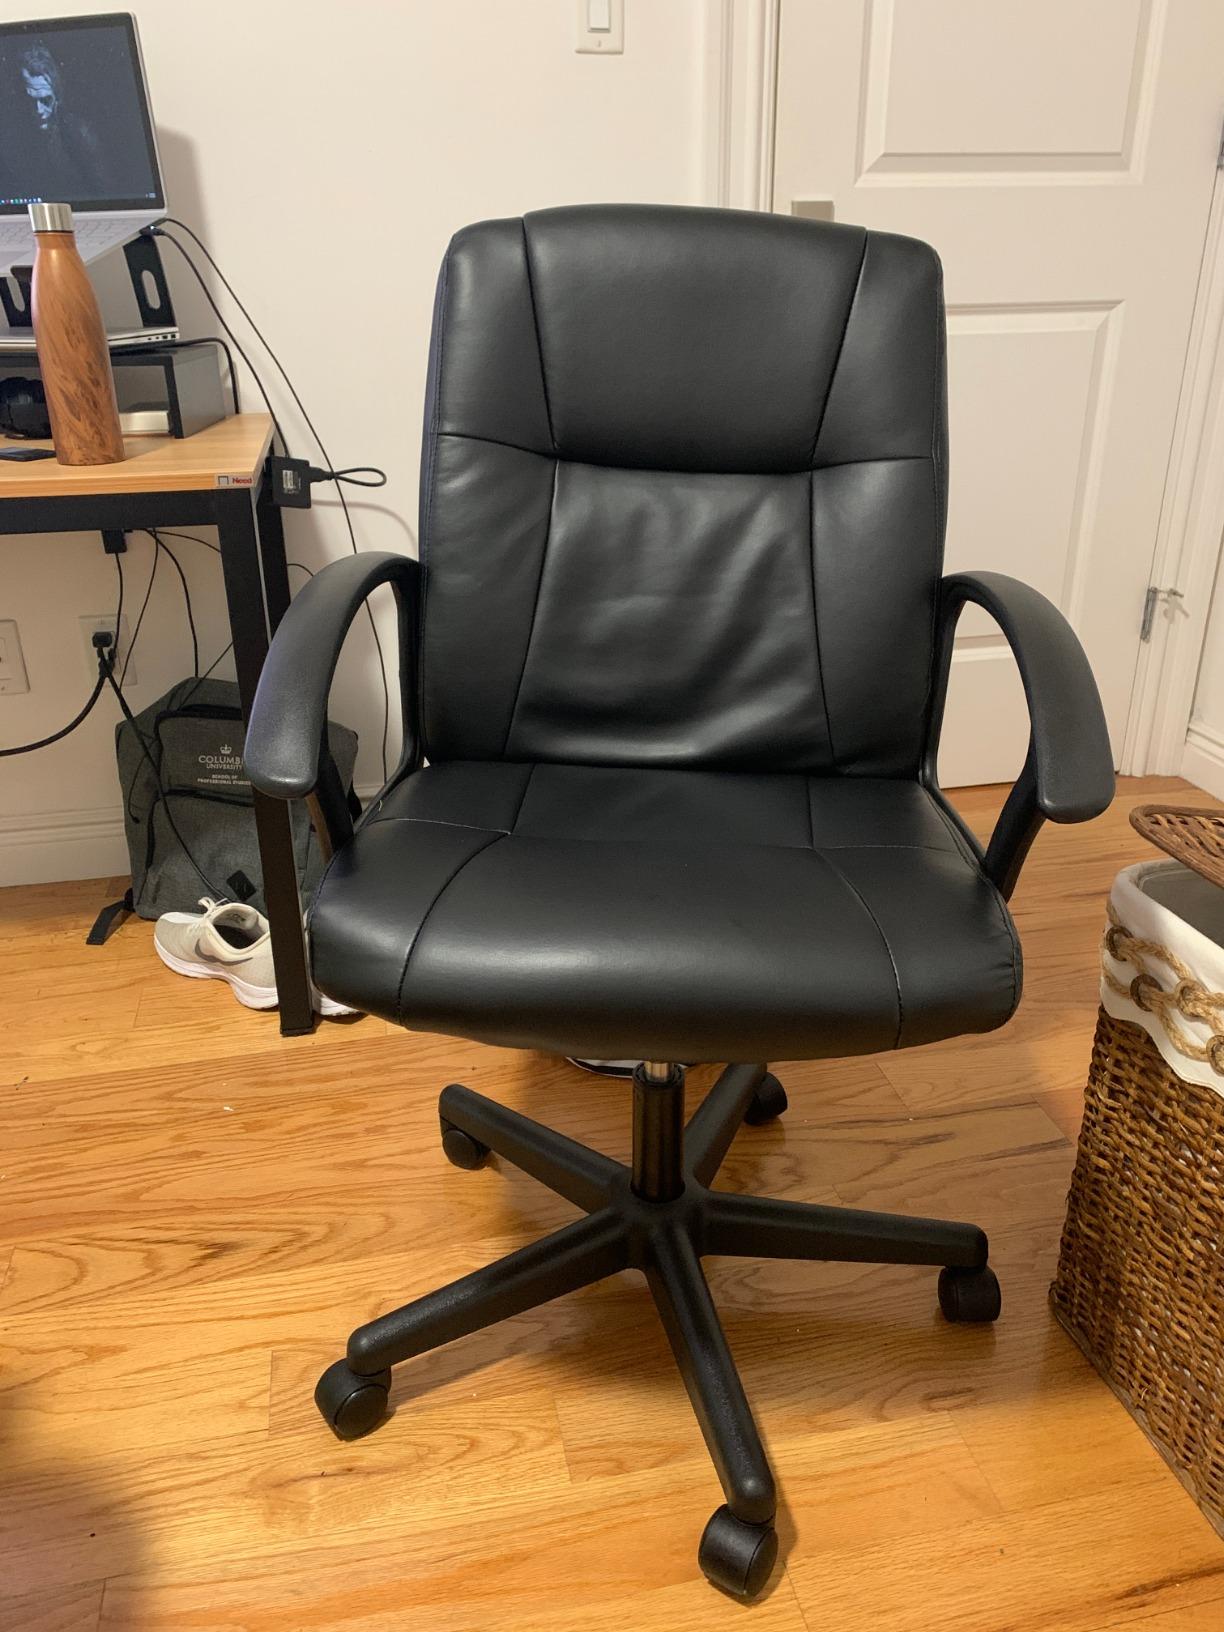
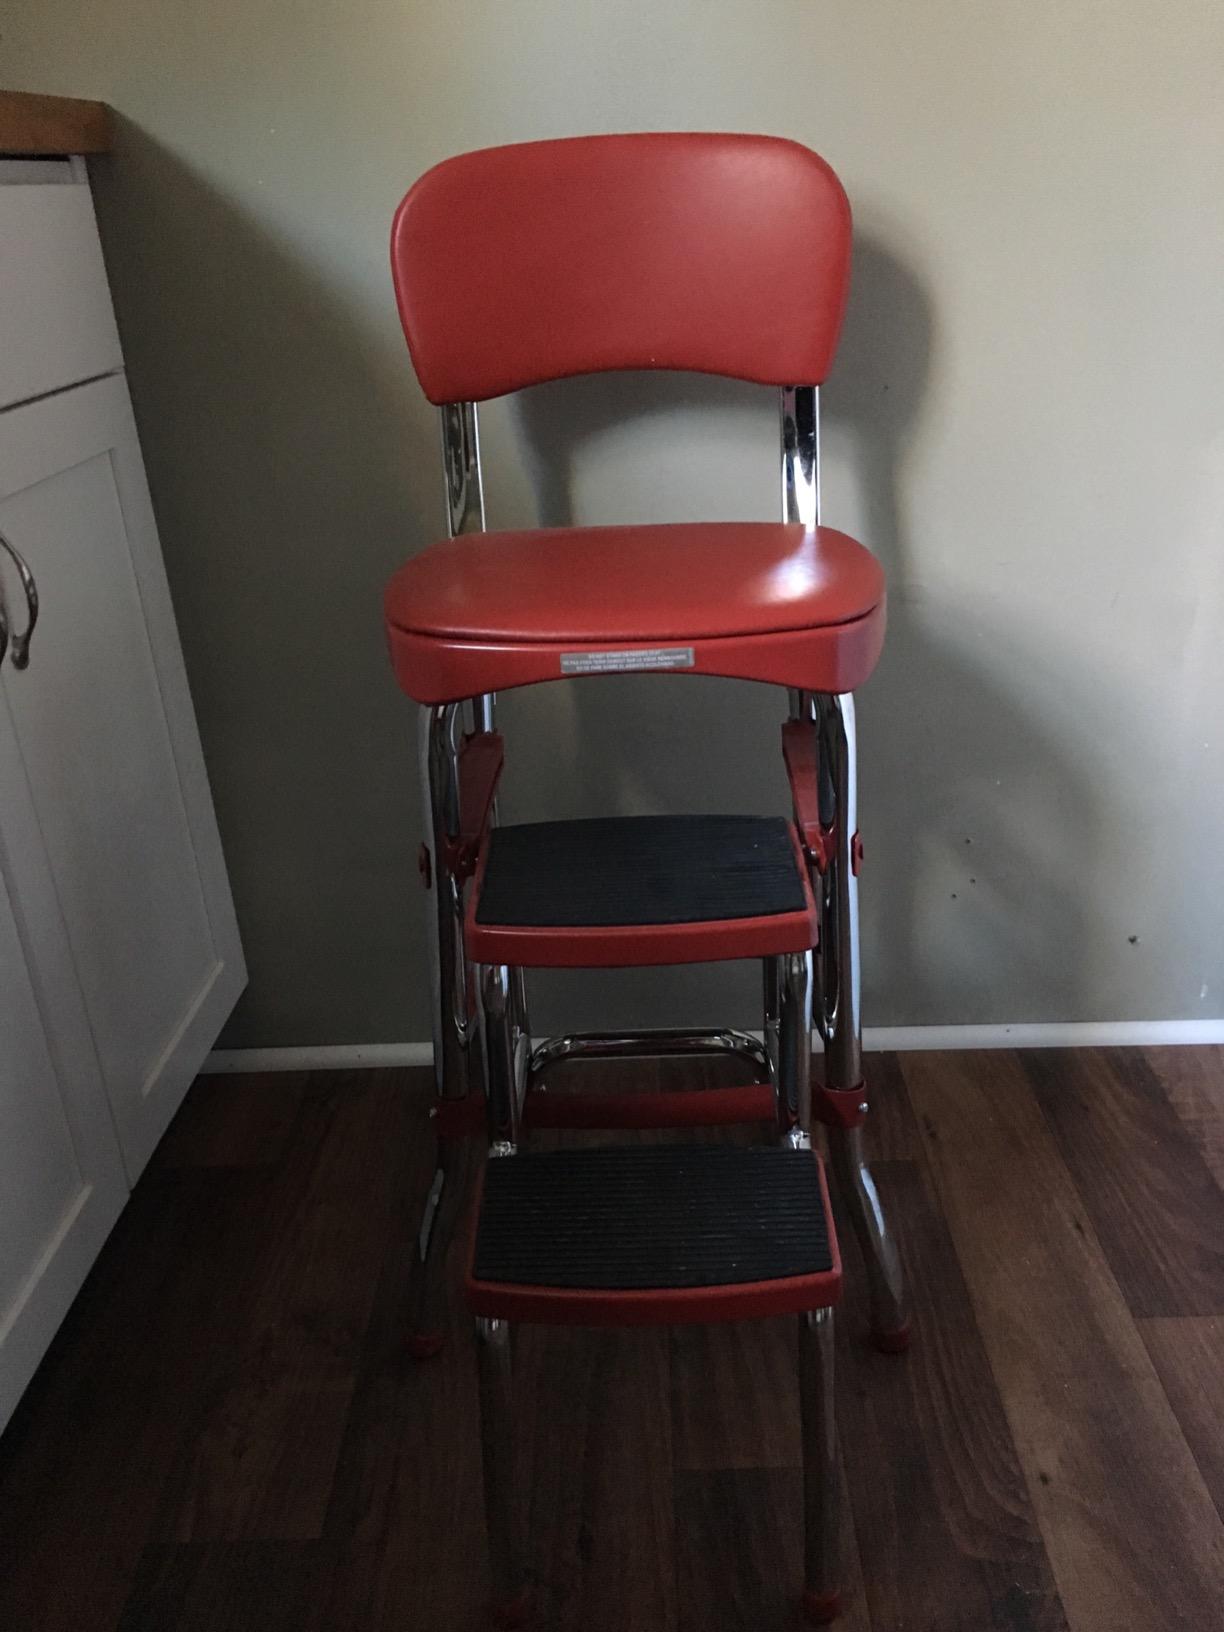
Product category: items_chair
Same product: no